Louise Home Hospital and Residence Hall

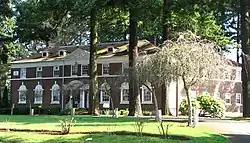

The Louise Home Hospital and Residence Hall is an historic hospital and residence hall in Gresham, Oregon, United States. Built in 1925, it originally served as a place of residence for unwed and pregnant mothers. It also housed the disabled, and served as a women's educational institution. The hospital and its surrounding campus—surrounded by Douglas fir trees—is listed on the National Register of Historic Places.